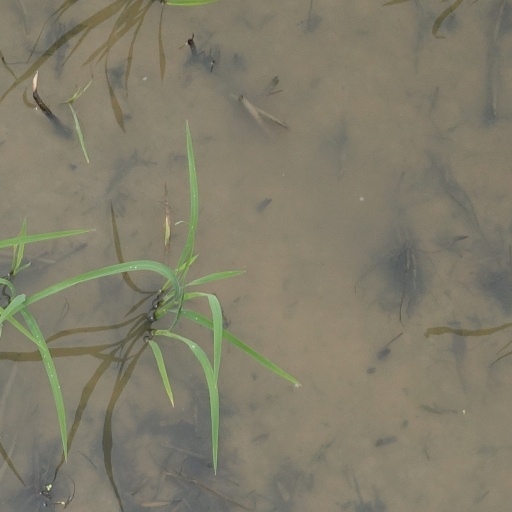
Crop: rice